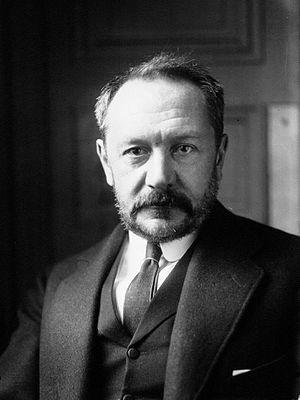
Vasily Maklakov, nouvel ambassadeur de Russie
Vassili Alexeïevich Maklakov, Vassili ou Basile Maklakoff en France, né le 22 mai 1869 à Moscou et mort le 15 juillet 1957 à Baden, est un avocat russe et parlementaire libéral, un des leaders du Parti démocratique constitutionnel russe, franc-maçon, ayant atteint le 33ᵉ et dernier degré du Rite écossais ancien et accepté. Il a été remarqué pour son plaidoyer en faveur d'un État russe constitutionnel. Son frère Nikolaï Maklakov a été ministre de l'Intérieur de la Russie du 16 décembre 1911 au 16 décembre de 1915.